Marco Librizzi

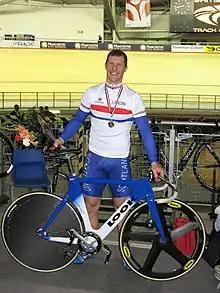
British Team Sprint Champion 2007

Marco Librizzi (born 1970) is a British and Scottish retired track cyclist.